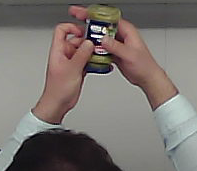
Product: barilla_pesto